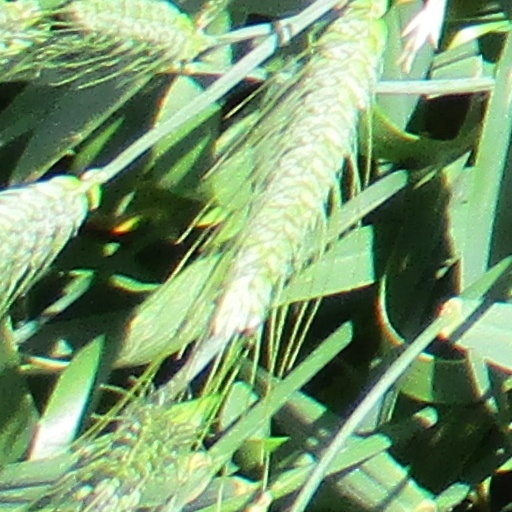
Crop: wheat